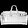
Label: Bag